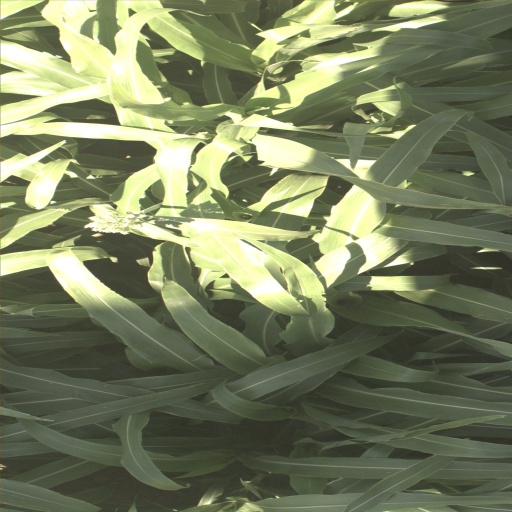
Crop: sorghum